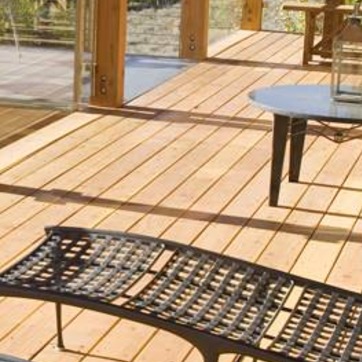
Material: wood